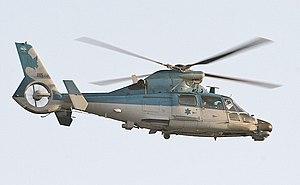
Les services médicaux aériens désignent l'ensemble des moyens aériens utilisés pour déplacer des patients vers et depuis des établissements de santé et des lieux d'accident. Le personnel fournit une gamme complète de soins préhospitaliers et d'urgence à tous types de patients lors d'opérations d'évacuation sanitaire ou de sauvetage aéromédical à bord d'hélicoptères et d'avions à hélices ou à réaction.